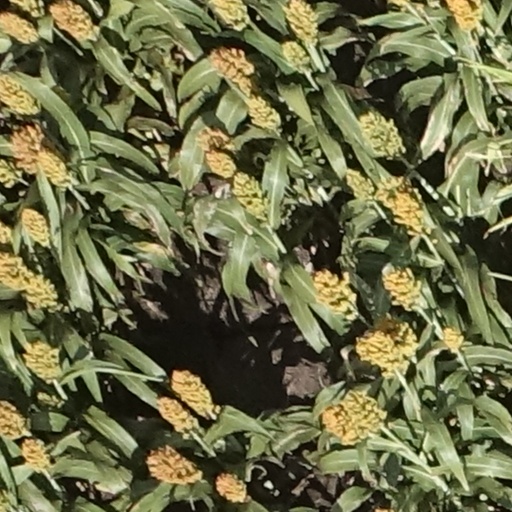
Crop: sorghum